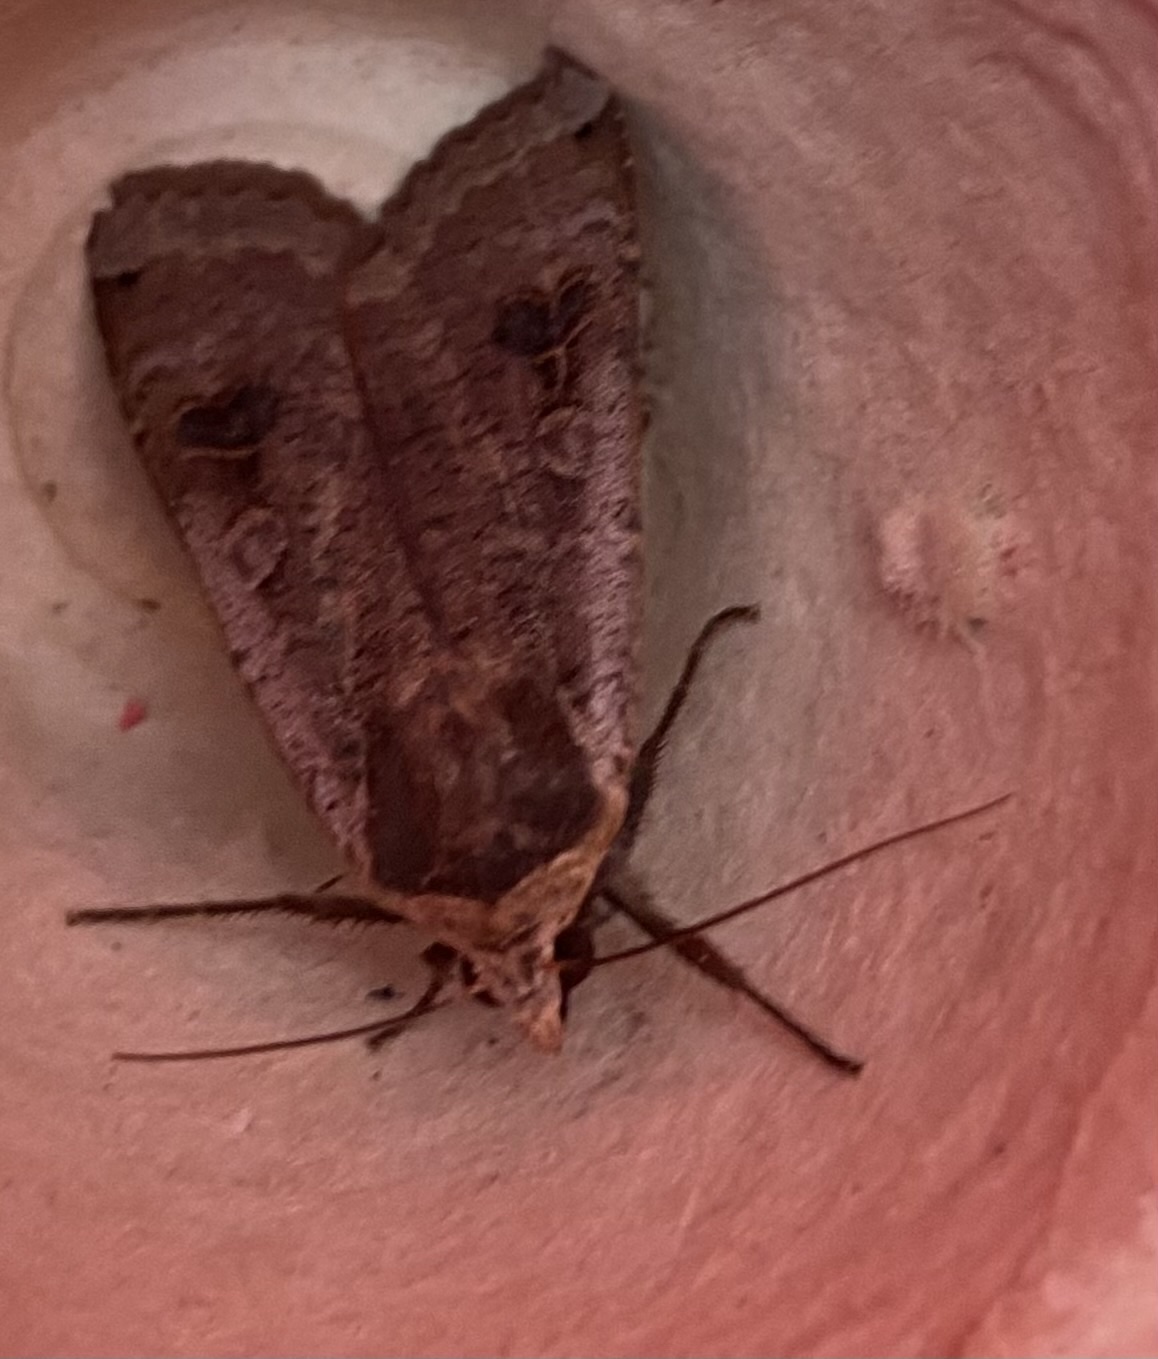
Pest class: cutworms